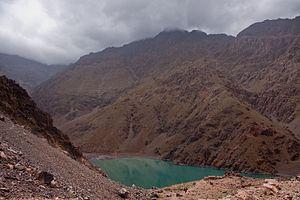
Le lac d'Ifni est un lac de montagne, probablement de type volcanique, située dans le Parc national de Toubkal à une altitude de 2 295 m. Situé à 70 km au sud de Marrakech, dans la partie centrale du Haut Atlas, entre les vallées du N'Fiss à l'ouest et celle de l'Ourika à l'est.